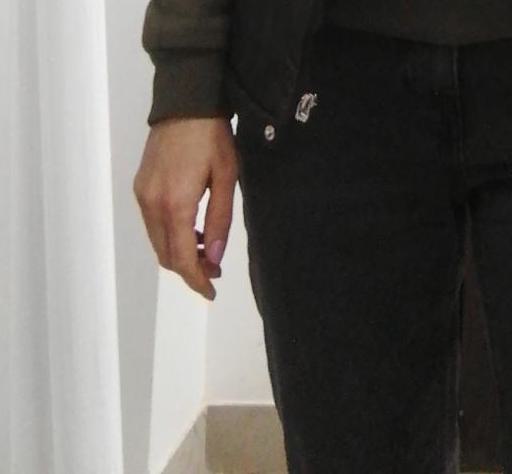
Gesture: no_gesture